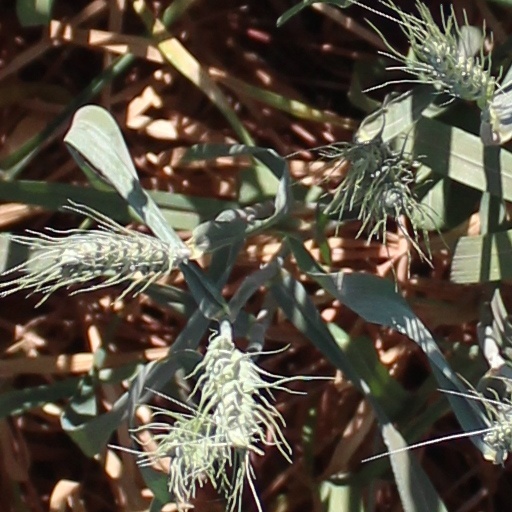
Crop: wheat